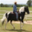
Label: horse